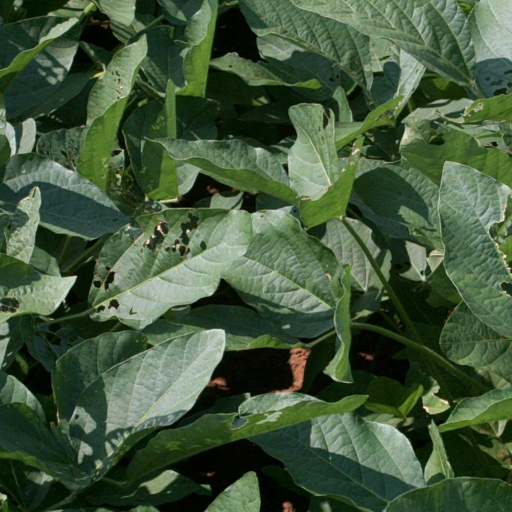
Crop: soybean